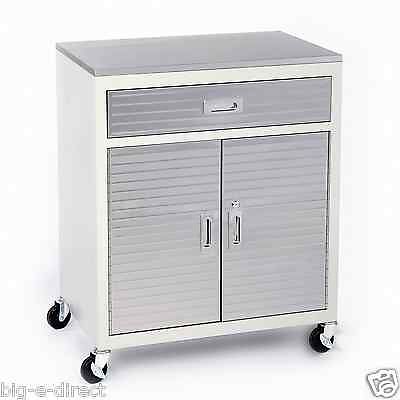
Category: cabinet